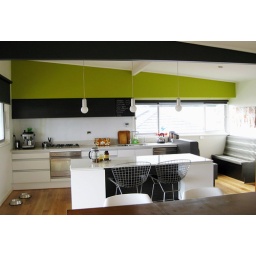
almost finished - still waiting for splashback to be tiled with black glass mosaics, and table to be installed in diner